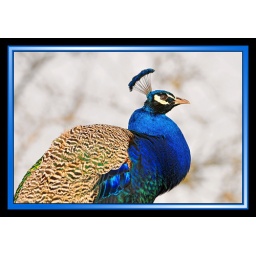
First picture of a series taken in the Walter Zoo in Gossau.This male peacock was sitting on the horizontal bar of a swing.